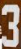
Number: 3